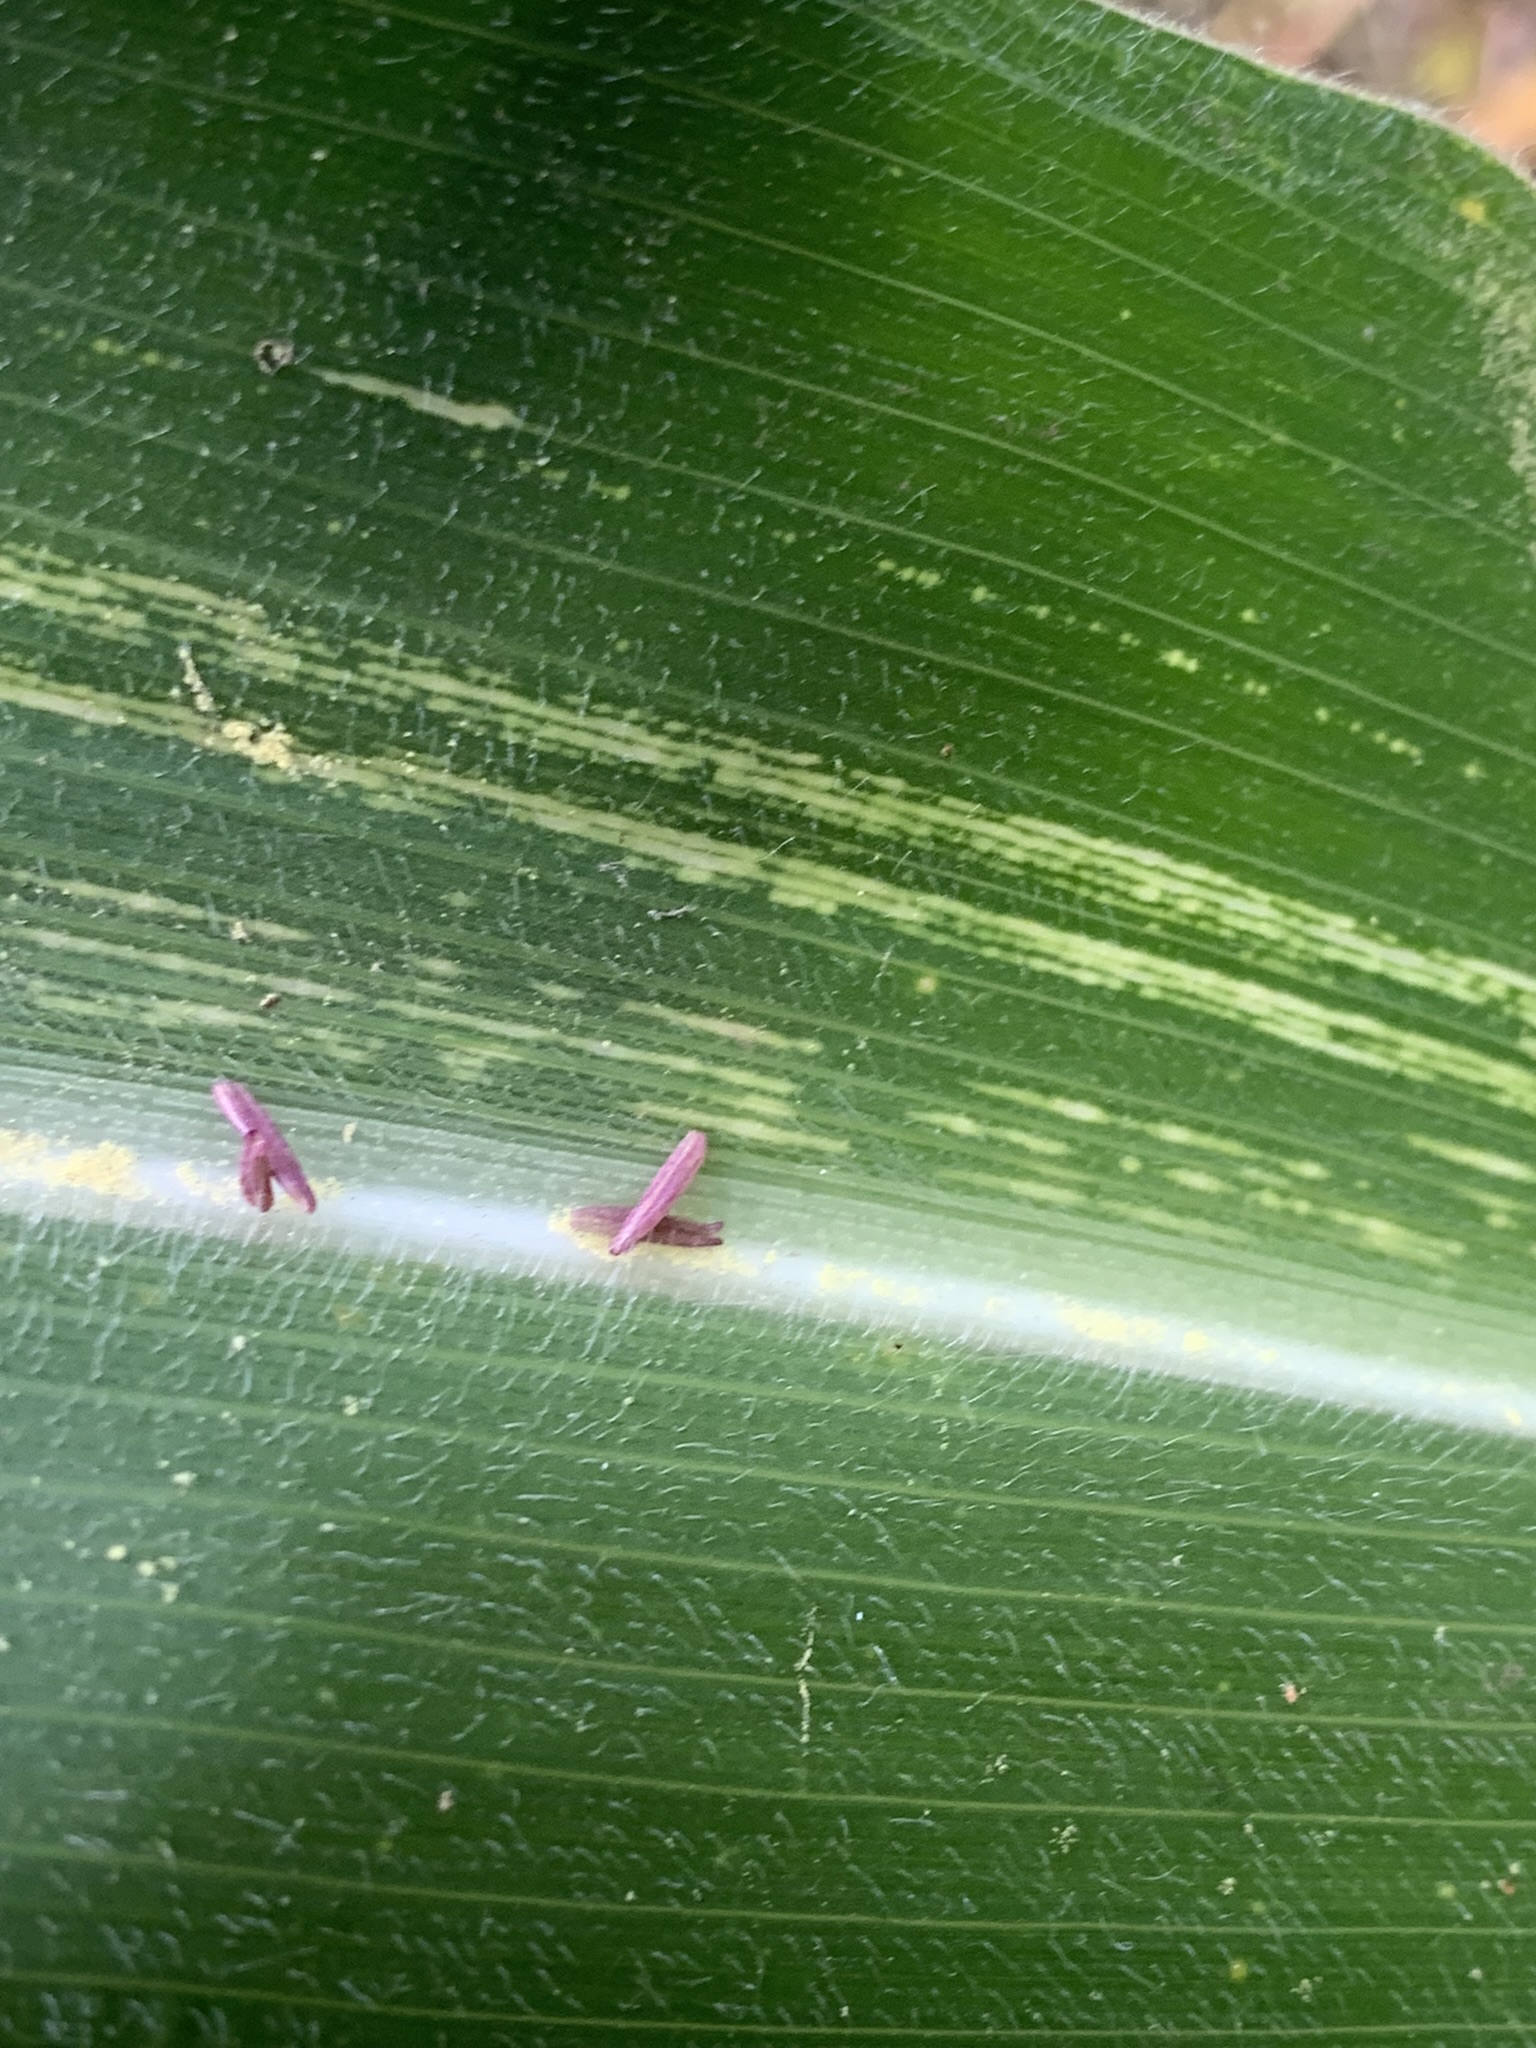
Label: MSV